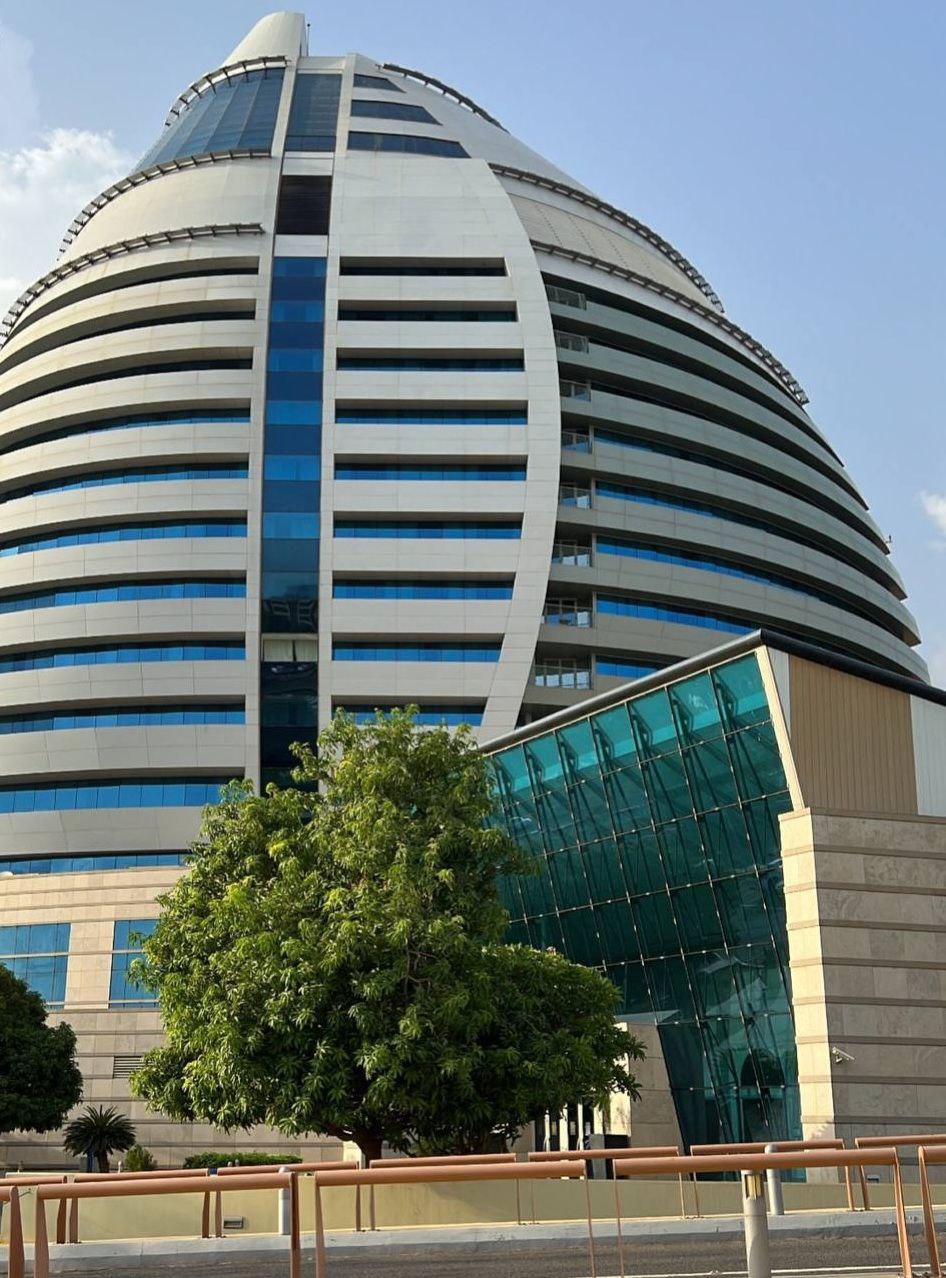
الوصف بالفصحى: صورةٌ توضحُ التصميمَ المعماريَّ لبرجِ 'الفاتح' (فندق كورنثيا) أبرز معالم مدينةِ الخرطوم، حيث تظهرُ واجهتُهُ البيضاءُ المنحنيةُ ونوافذُهُ الزجاجيةُ الزرقاءُ خلفَ مجموعةٍ من الأشجارِ الخضراء.
الوصف بالعامية السودانية: صورة توضح برج الفاتح في الخرطوم.
التصنيف: Public Spaces & Infrastructure